Józef Kowalski (priest)

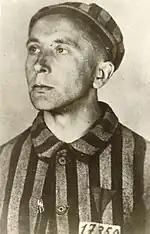
Kowalski, the prisoner No. 17350 in Auschwitz concentration camp

Józef Kowalski (13 March 1911 – 4 July 1942) was a Polish Roman Catholic priest from the Salesian Society murdered at the Auschwitz concentration camp during World War II. He was beatified in Warsaw on 13 June 1999.